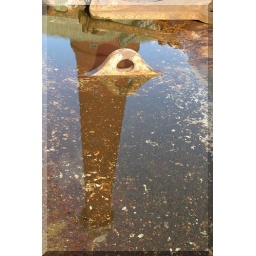
De reflectie van de IJmuidense hoge vuurtoren in het roestbruine water van een trawlbord.